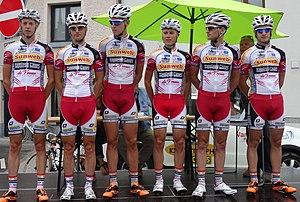
Reportage photographique réalisé le mercredi 6 août à l'occasion du départ de la première étape du Tour de la province de Namur 2014 à Jambes (Namur), Belgique.
La 67ᵉ édition du Tour de la province de Namur a lieu du 6 au 10 août 2014, en Belgique.
La saison 2014 de l'équipe cycliste Sunweb-Napoleon Games est la huitième de cette équipe.